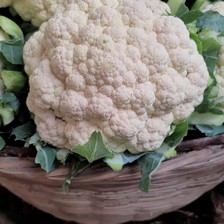
Label: others